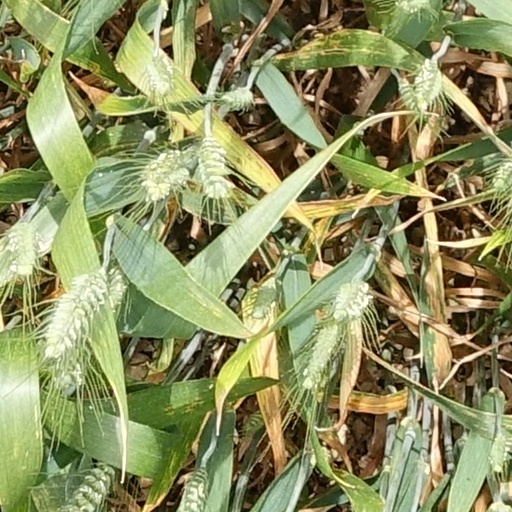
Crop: wheat